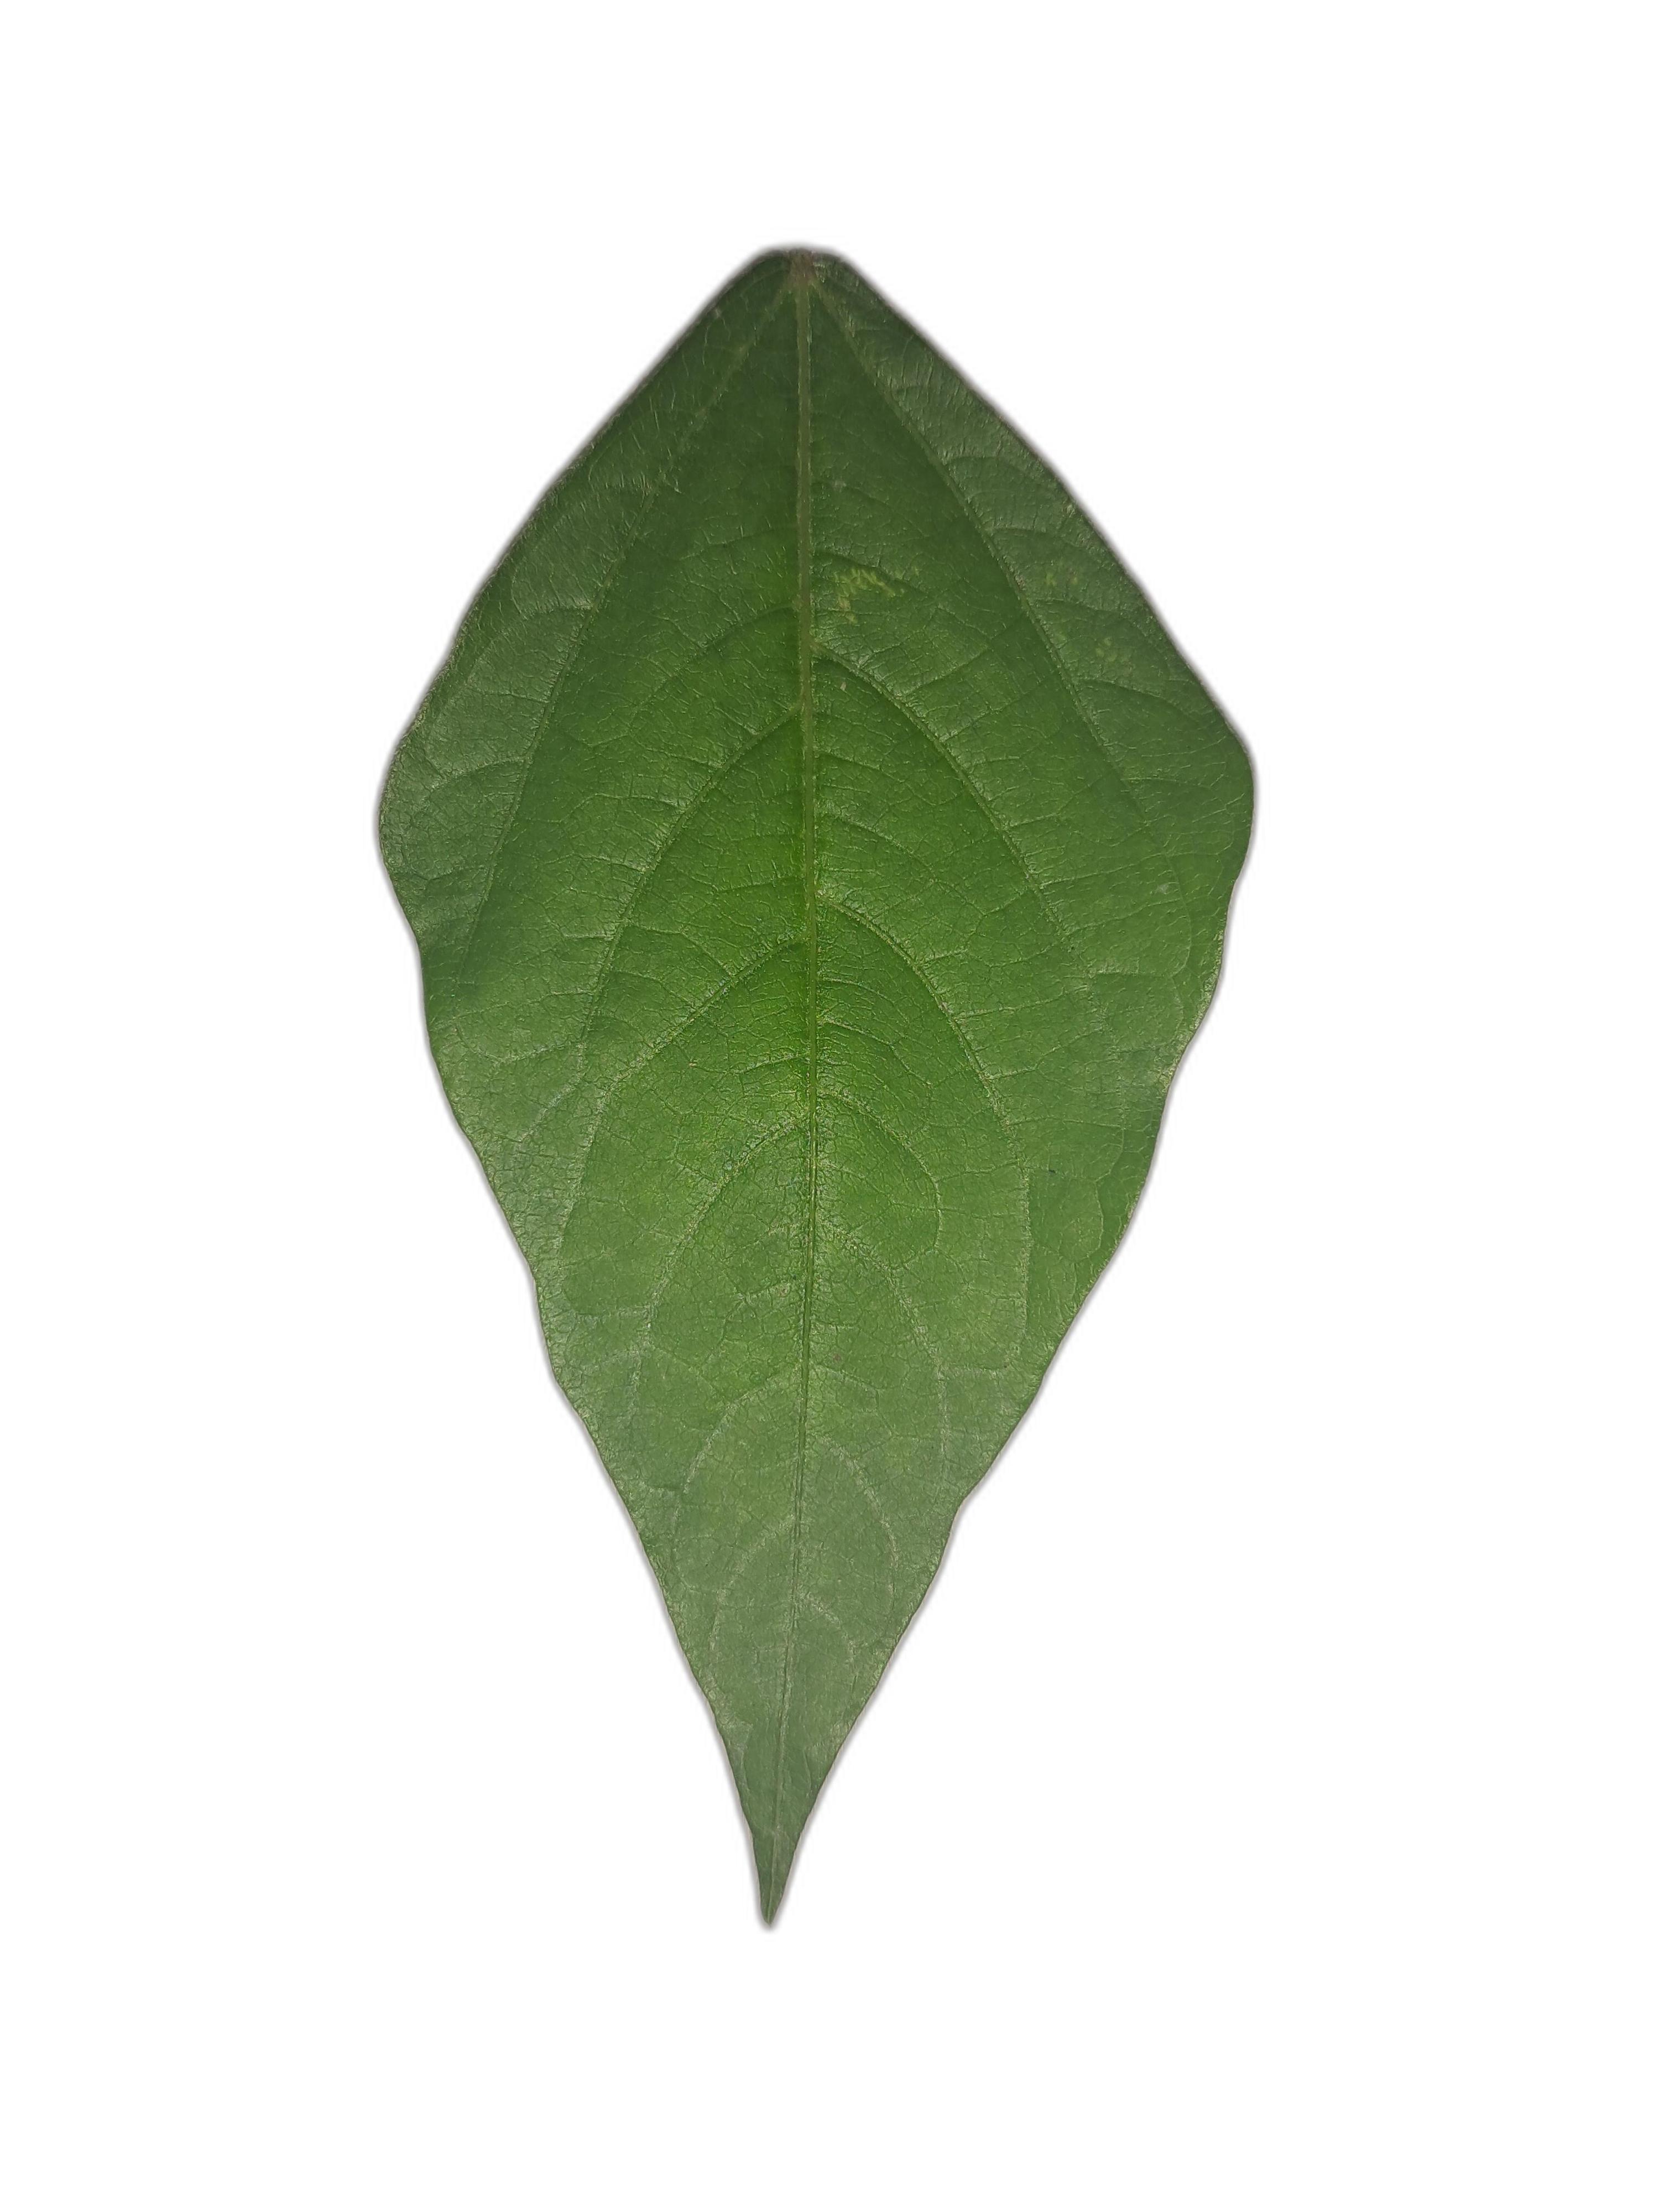
Label: Healthy